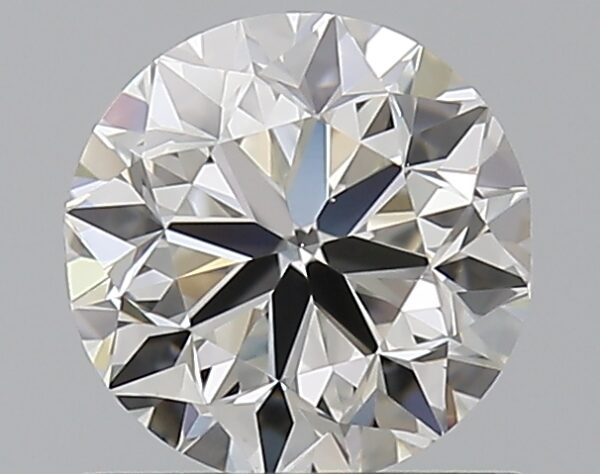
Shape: round
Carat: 0.8
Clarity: VS1
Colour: G
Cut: VG
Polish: EX
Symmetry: VG
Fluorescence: N
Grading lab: GIA
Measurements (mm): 5.74 x 5.81 x 3.73